Purga Aboriginal Cemetery

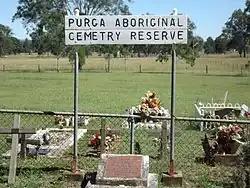
Purga Aboriginal Cemetery

Purga Aboriginal Cemetery is a heritage-listed cemetery at Carmichaels Road, Purga, City of Ipswich, Queensland, Australia. It was added to the Queensland Heritage Register on 18 September 2008.